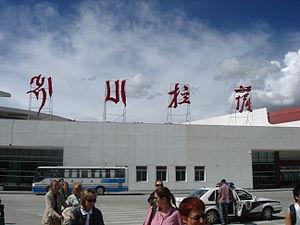
La région autonome du Tibet ou région autonome du Xizang en forme longue, ou encore Tibet ou Xizang en forme courte, créée en 1965, est l'une des cinq régions autonomes de la République populaire de Chine. Située dans le sud-ouest du pays, elle est contigüe à la région autonome du Xinjiang au nord, à la province du Qinghai au nord-est, à la province du Sichuan à l'est et à la province du Yunnan au sud-est. Elle est limitrophe du Myanmar, de l'Inde, du Bhoutan et du Népal au sud et à l'ouest. Elle est habitée traditionnellement par les Tibétains, ainsi que par d'autres groupes ethniques comme les Monpa et les Lhoba. Y vivent également nombre de Han et de Hui. Elle a pour chef-lieu Lhassa, l'ancienne capitale du Tibet depuis le XVIIᵉ siècle. Elle compte aujourd'hui environ trois millions d'habitants.
L'aéroport de Lhassa-Gonggar est un aéroport domestique et international civil desservant la ville de Lhassa, la capitale de la région autonome du Tibet, région autonome chinoise appelée plus couramment « Tibet » mais aussi « Xizang ».